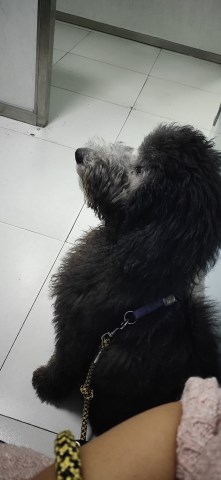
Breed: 2925-n000114-toy_poodle